Care of Footpath

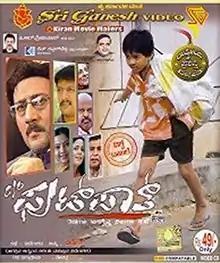
DVD cover

C/o Footpath (or Care of Footpath) is a 2009 Indian Kannada-language film directed by Master Kishan, who also stars in the film. It was directed by the world's then-youngest film director, Guinness Record Holder Kishan Shrikanth. Shrikanth has since been surpassed as the world's youngest director by Saugat Bista, the 7-year-old director of "Love You Baba".